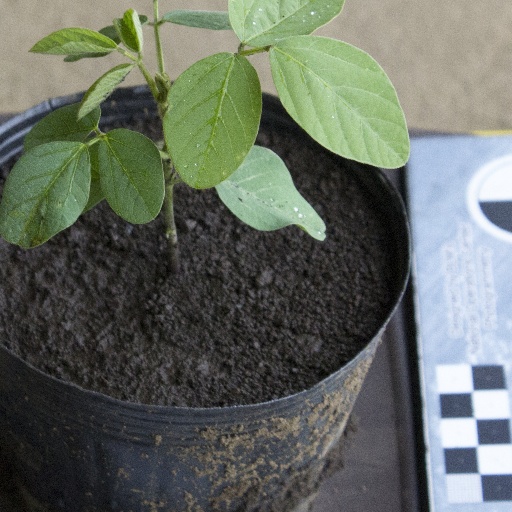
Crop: soybean